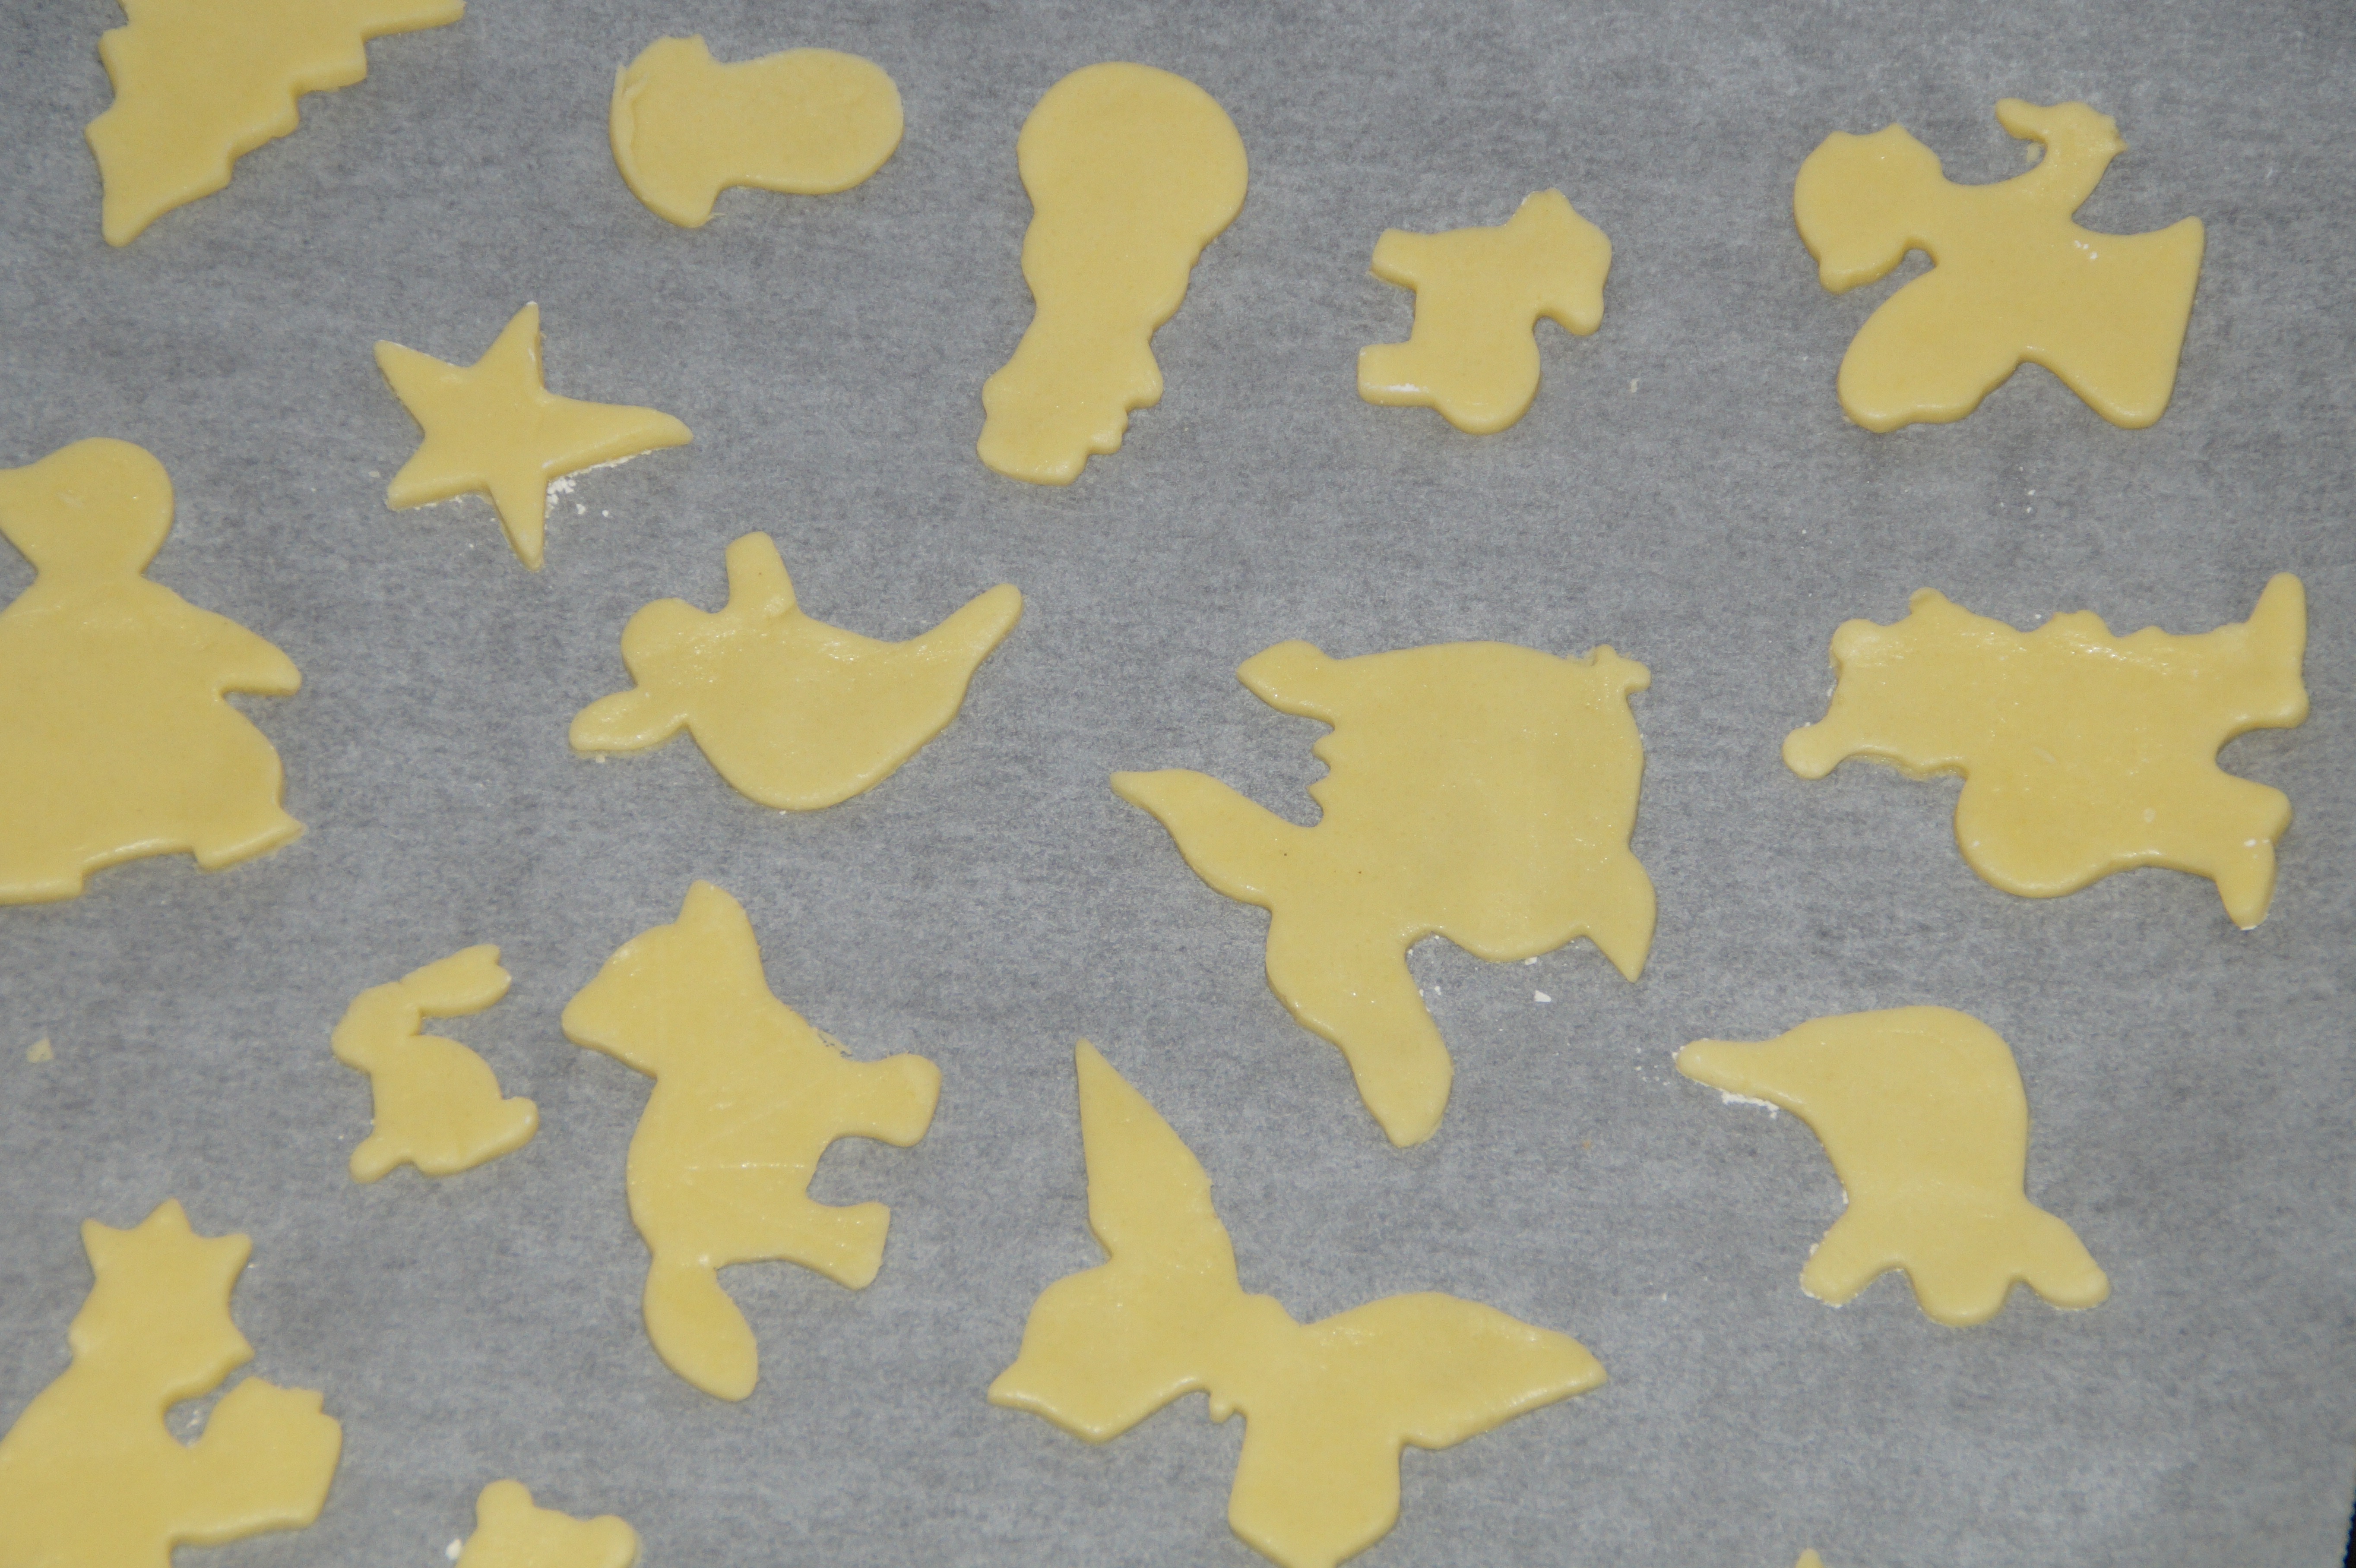
structure, leaf, number, pattern, food, yellow, biscuit, christmas, cookie, dough, cookie cutter, bake, christmas cookies, pastries, baking tray, cookies, background, oven, treat, form, small cakes, scattered, ausstecherle, fine pastry, stray parts, distributed, ungebacken